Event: Nepal Earthquake
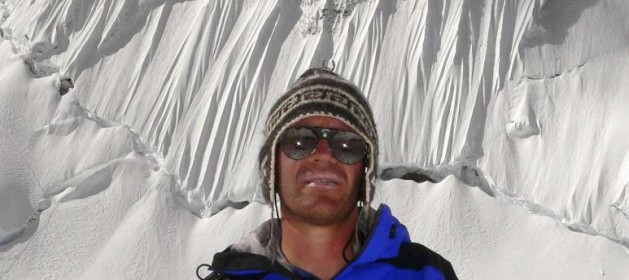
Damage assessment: no_damage